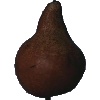
Label: Pear Kaiser 1